November Uprising

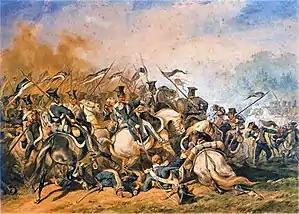
The Battle of Ostrołęka, painting by Juliusz Kossak

Chłopicki, whose soldierly qualities reasserted themselves by military activity, was wounded in action and his place taken by General Jan Skrzynecki, who, like his predecessor, had won distinction under Napoleon for personal courage. Disliked by Grand Duke Constantine, he had retired from service. He shared with Chłopicki the conviction that war with Russia was futile but with the opening of hostilities took command of a corps and fought creditably at Grochov. When the weak and indecisive Michał Radziwiłł surrendered the dictatorship, Skrzynecki was chosen to succeed him. He endeavored to end the war by negotiations with the Russian field commanders and hoped for benign foreign intervention.